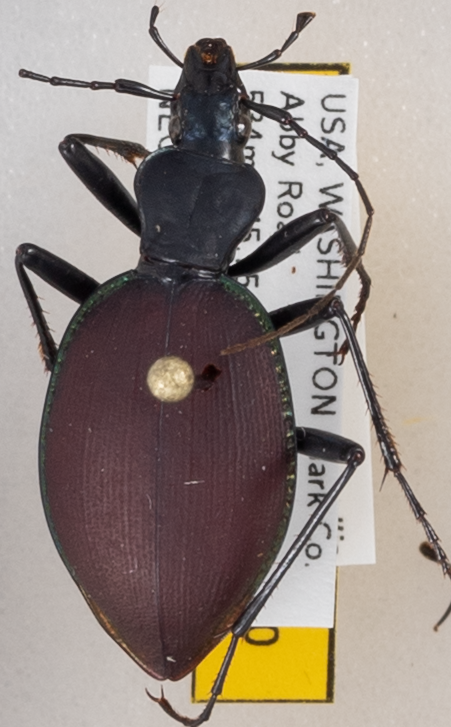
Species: Scaphinotus angusticollis
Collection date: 2017-06-14
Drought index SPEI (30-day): -0.46
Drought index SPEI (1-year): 1.28
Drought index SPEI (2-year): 0.9